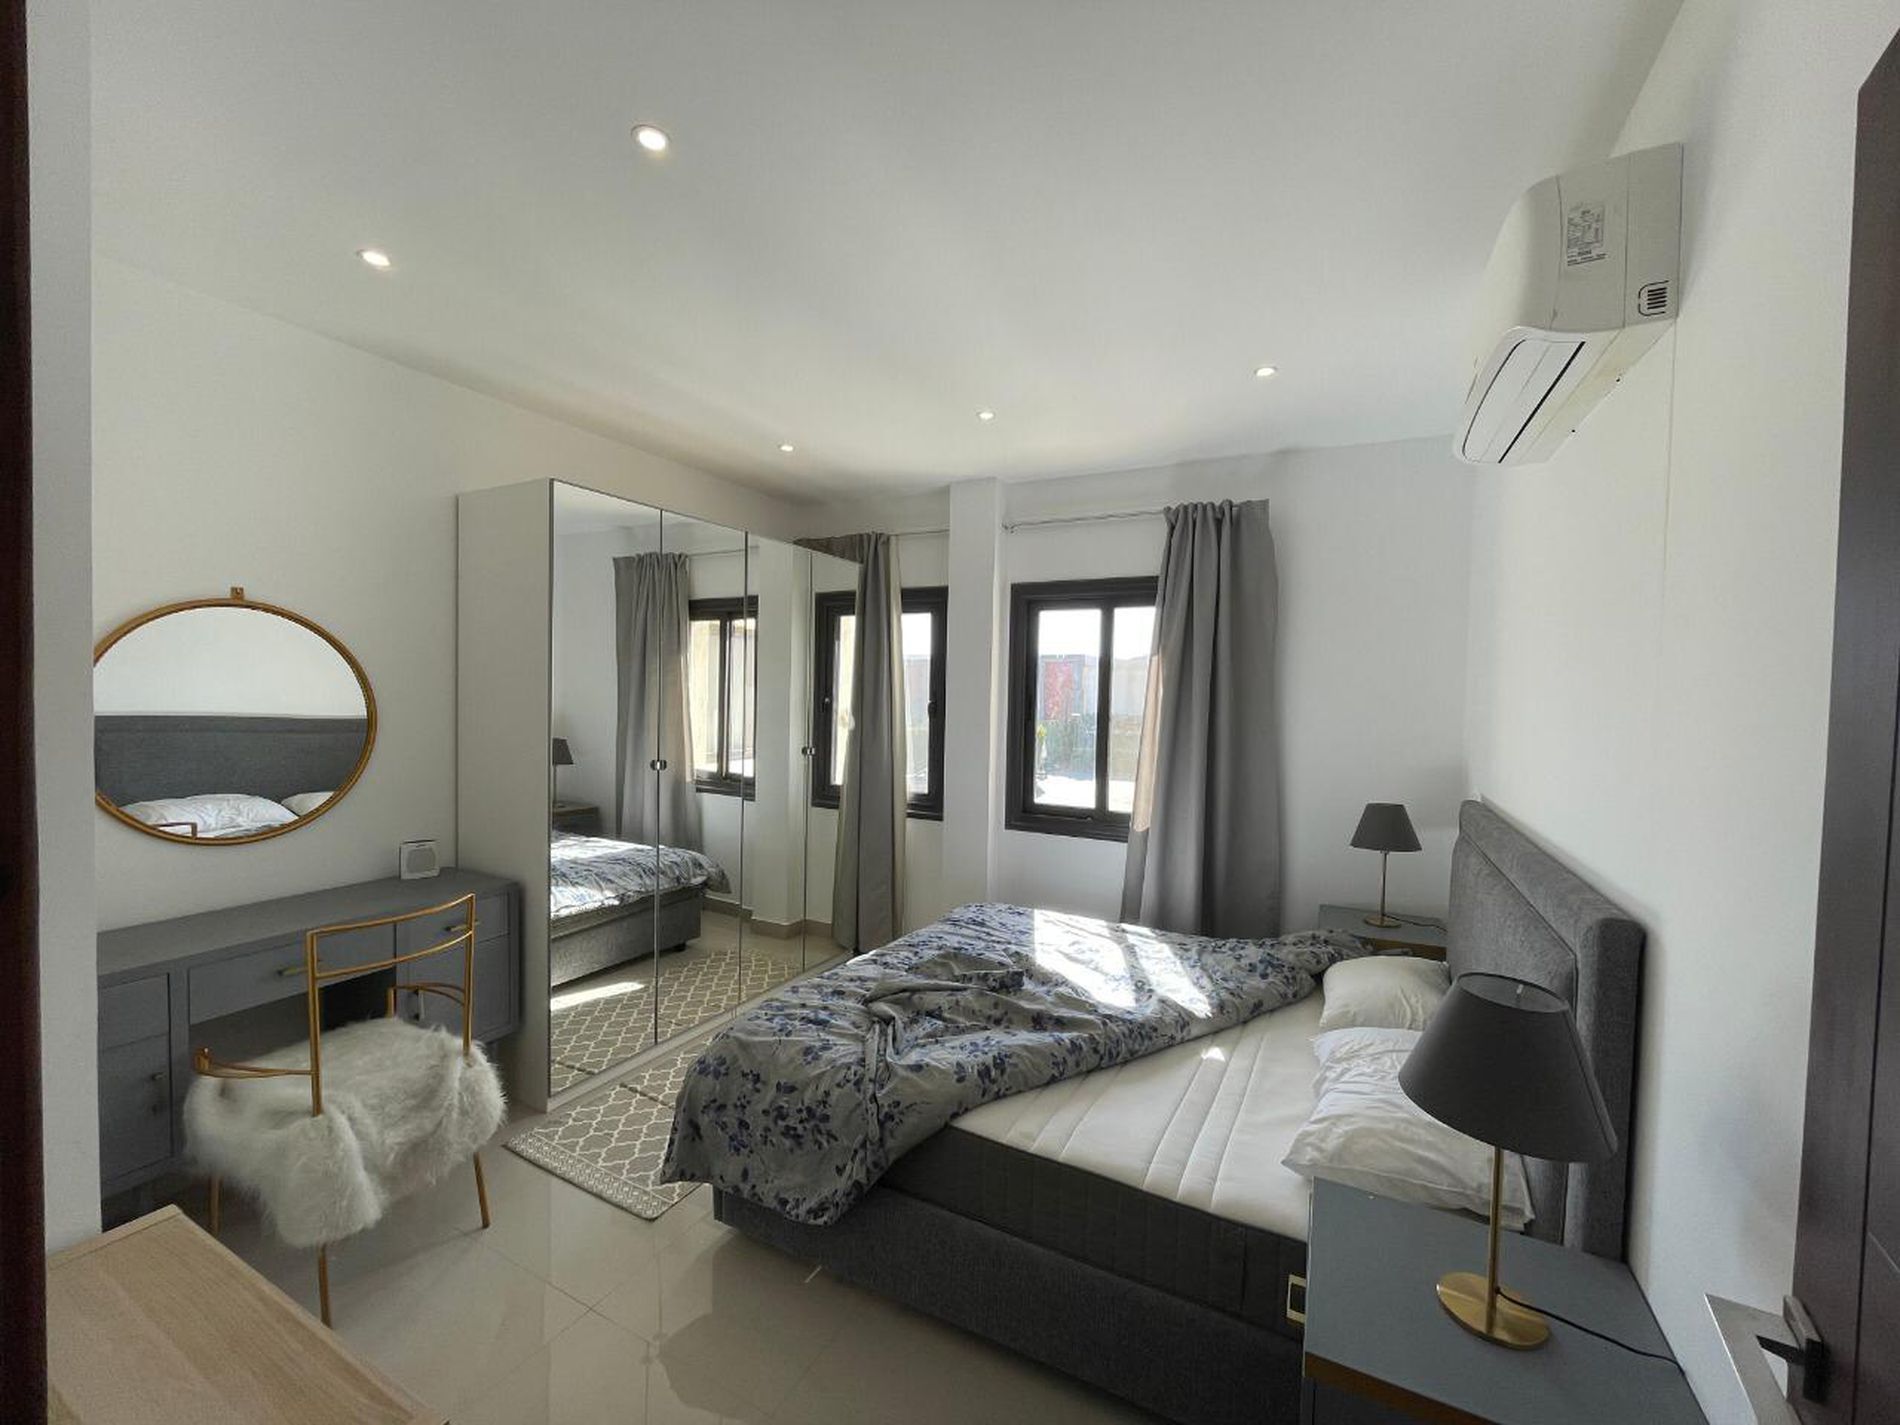
Modern Bedroom
this photo is featuring a modern bedroom, the bedroom's colors are neutral shades of grey with a hint of gold, spotlights are visible on the ceiling, the wardrobe large mirror doors reflecting the bed area, an air conditioner is installed on the wall above the bed
an eye level shot of a modern interior of a bedroom, lightening is a mix of natural and artificial lightening that is giving a nice environment, the room interior is clean and easy to look at, the natural light coming from the window is making the room look more breathable and alive. The overall mood is calming.
Labels: Corner, Home Decor, Indoors, Interior Design, Bed, Furniture, Bedroom, Room, Architecture, Building, Housing, Lamp, Dorm Room, Cushion, Table Lamp, House, Hotel, Pillow, Penthouse, door, lampshade, Air conditioner, Drawer, carpet, wardrobe, Dressing Table, Mirror, window, curtains, Quilt, chair, Drawers, Lampshades, Windows, Pillows